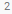
Number: 2